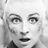
Emotion: surprise